Independence movement in Puerto Rico

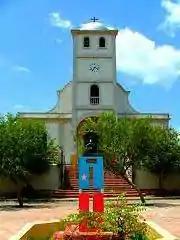
Roman Catholic Church and Plaza de la Revolución in Lares, where the "Grito de Lares" took place in 1868

In 1868, the "Grito de Lares" (Cry of Lares) took place, in which revolutionaries occupied the town of Lares and declared the independence of the Republic of Puerto Rico on September 23, 1868. Ramón Emeterio Betances was the leader of this revolt. Earlier, Segundo Ruiz Belvis and Betances had founded the "Comité Revolucionario de Puerto Rico" "(Revolutionary Committee of Puerto Rico)" from their exile in the New York. Betances wrote several "Proclamas", or statements attacking the exploitation of the Puerto Ricans by the Spanish colonial system, and called for immediate insurrection. These statements were rapidly circulated throughout the island as local dissident groups began to organize.